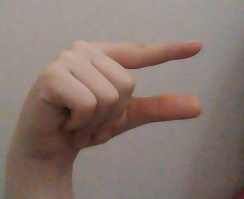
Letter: dal